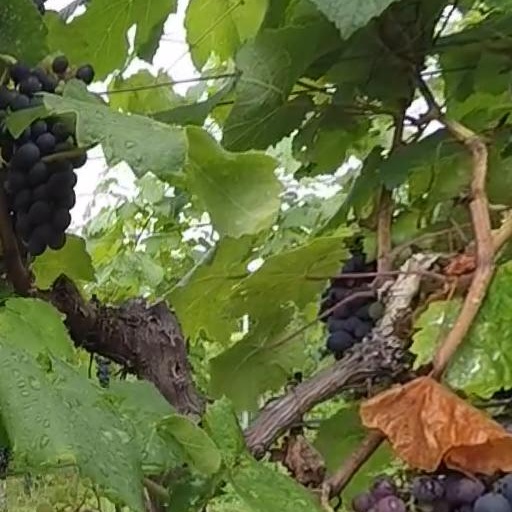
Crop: grape